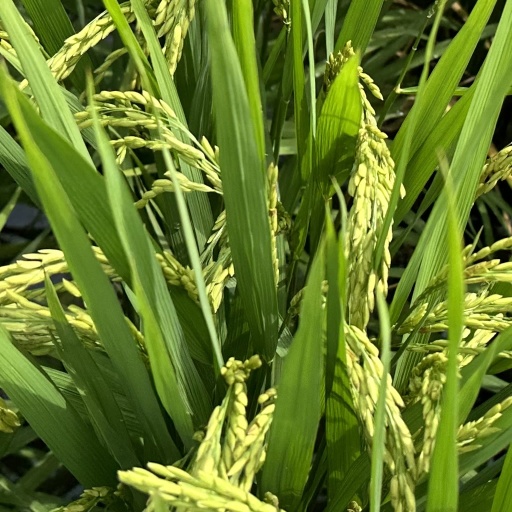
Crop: rice